Yvonne Blenkinsop

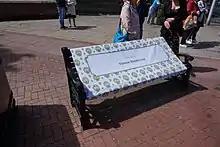
Memorial bench at the corner of Hessle Road and the Boulevard

The women's committee became known as the "headscarf revolutionaries" for their direct-action tactics which included storming the offices of ship owners and preventing ships from leaving the harbour. They demanded that all trawlers should have a radio operator on board when they put to sea; that ships be fully manned; that improved training and safety equipment be provided; that better weather forecasts be sourced; and that a dedicated medical vessel should accompany the fleet at sea. The women organised a "Fishermen's Charter" petition with more than 10,000 signatures of support, collected within 10 days, which was presented to the British government. Blenkinsop attended a meeting with Fred Peart, Minister of Agriculture, Fisheries and Food and J. P. W. Mallalieu, a minister at the Board of Trade to discuss the matter. Blenkinsop asked Mallalieu, whom she called "petal" (a northern England term of endearment) by mistake, if they would get their safety measures. He replied that they would, and the medical vessel was delivered just weeks later. All of the remaining requests were subsequently granted and the campaign became known as one of the most successful civil actions of the 20th century.